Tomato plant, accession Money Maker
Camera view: tilt-top (135 deg); turntable rotation: 150 degrees
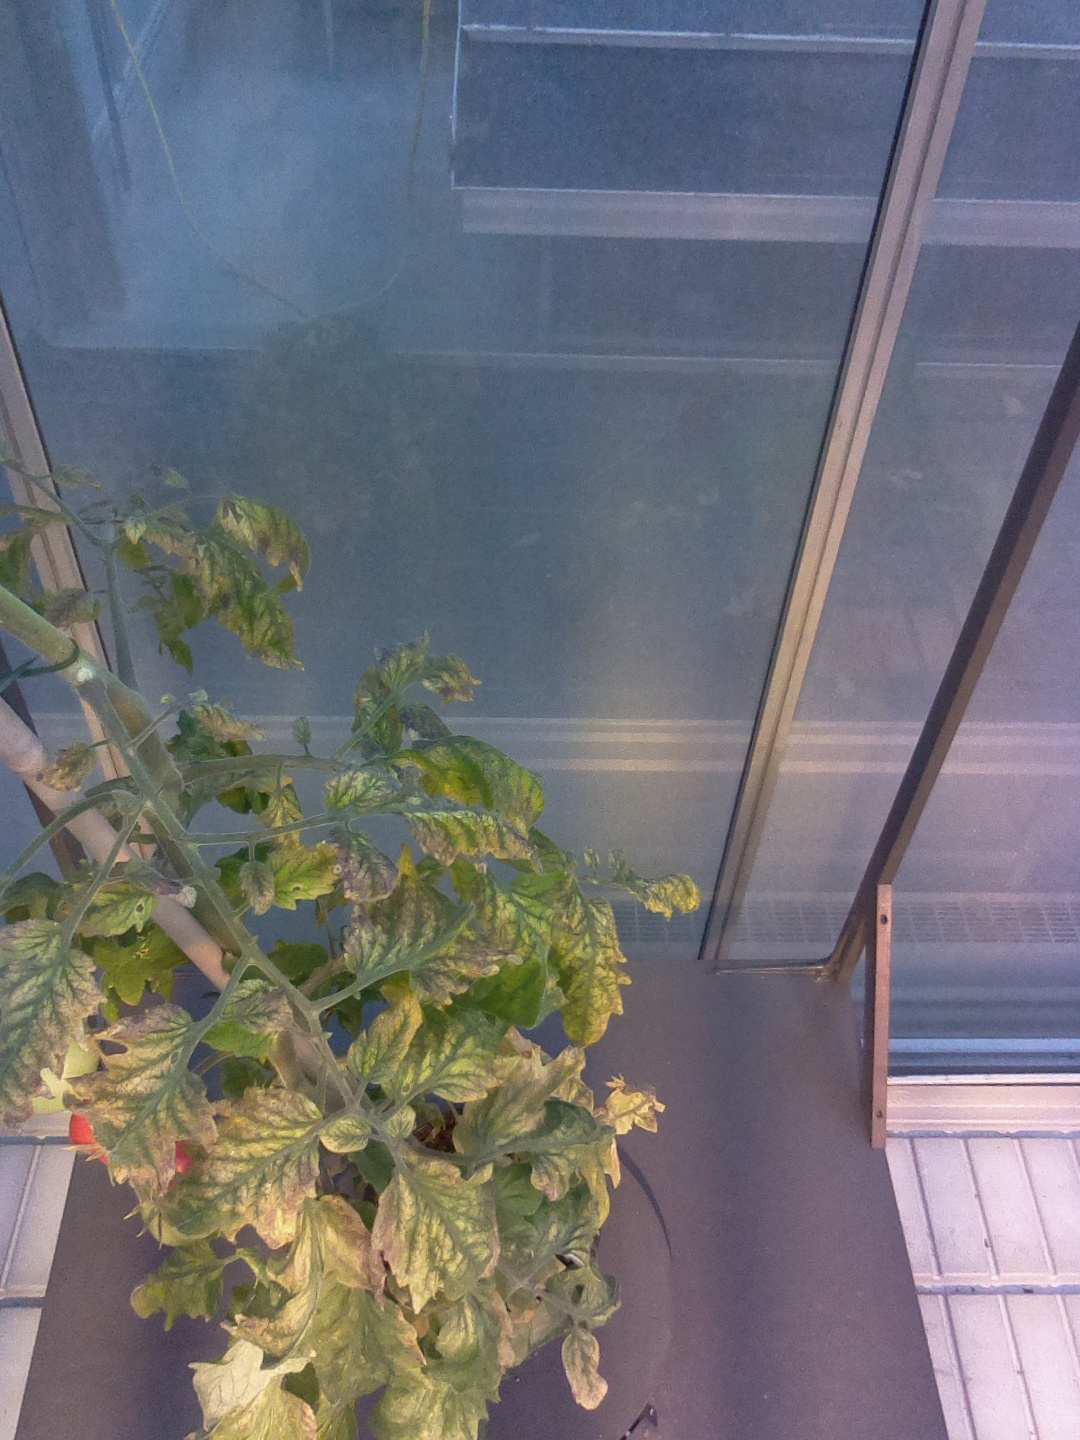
BBCH growth stage 82: 20%-30% of fruits show typical fully ripe color